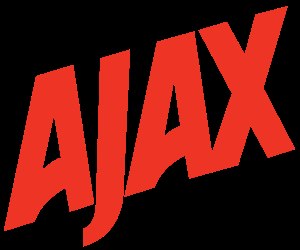
Ajax (rengøringsmiddel)
Ajax-logoet
Ajax er et varemærke for rengøringsprodukter, der blev indført af Colgate-Palmolive i 1947 for en pulveriseret husholdnings-og industriaffalds rengøringsmiddel. Det var et af virksomhedens første store mærker. Rengøringsmidlets ingredienser omfatter natrium dodecylbenzenesulfonat, natriumcarbonat og kvarts.